Veerambakkam Srinivasan Ramachandran

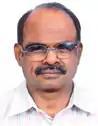

Veerambakkam Srinivasan Ramachandran (Prof. V.S. Ramachandran), is a well known botanist, formerly Professor at Department of Botany, Bharathiar University and currently "s"erving as Adjunct Faculty in the Horticultural college and Research Institute, Tamil Nadu Agricultural University, Coimbatore.